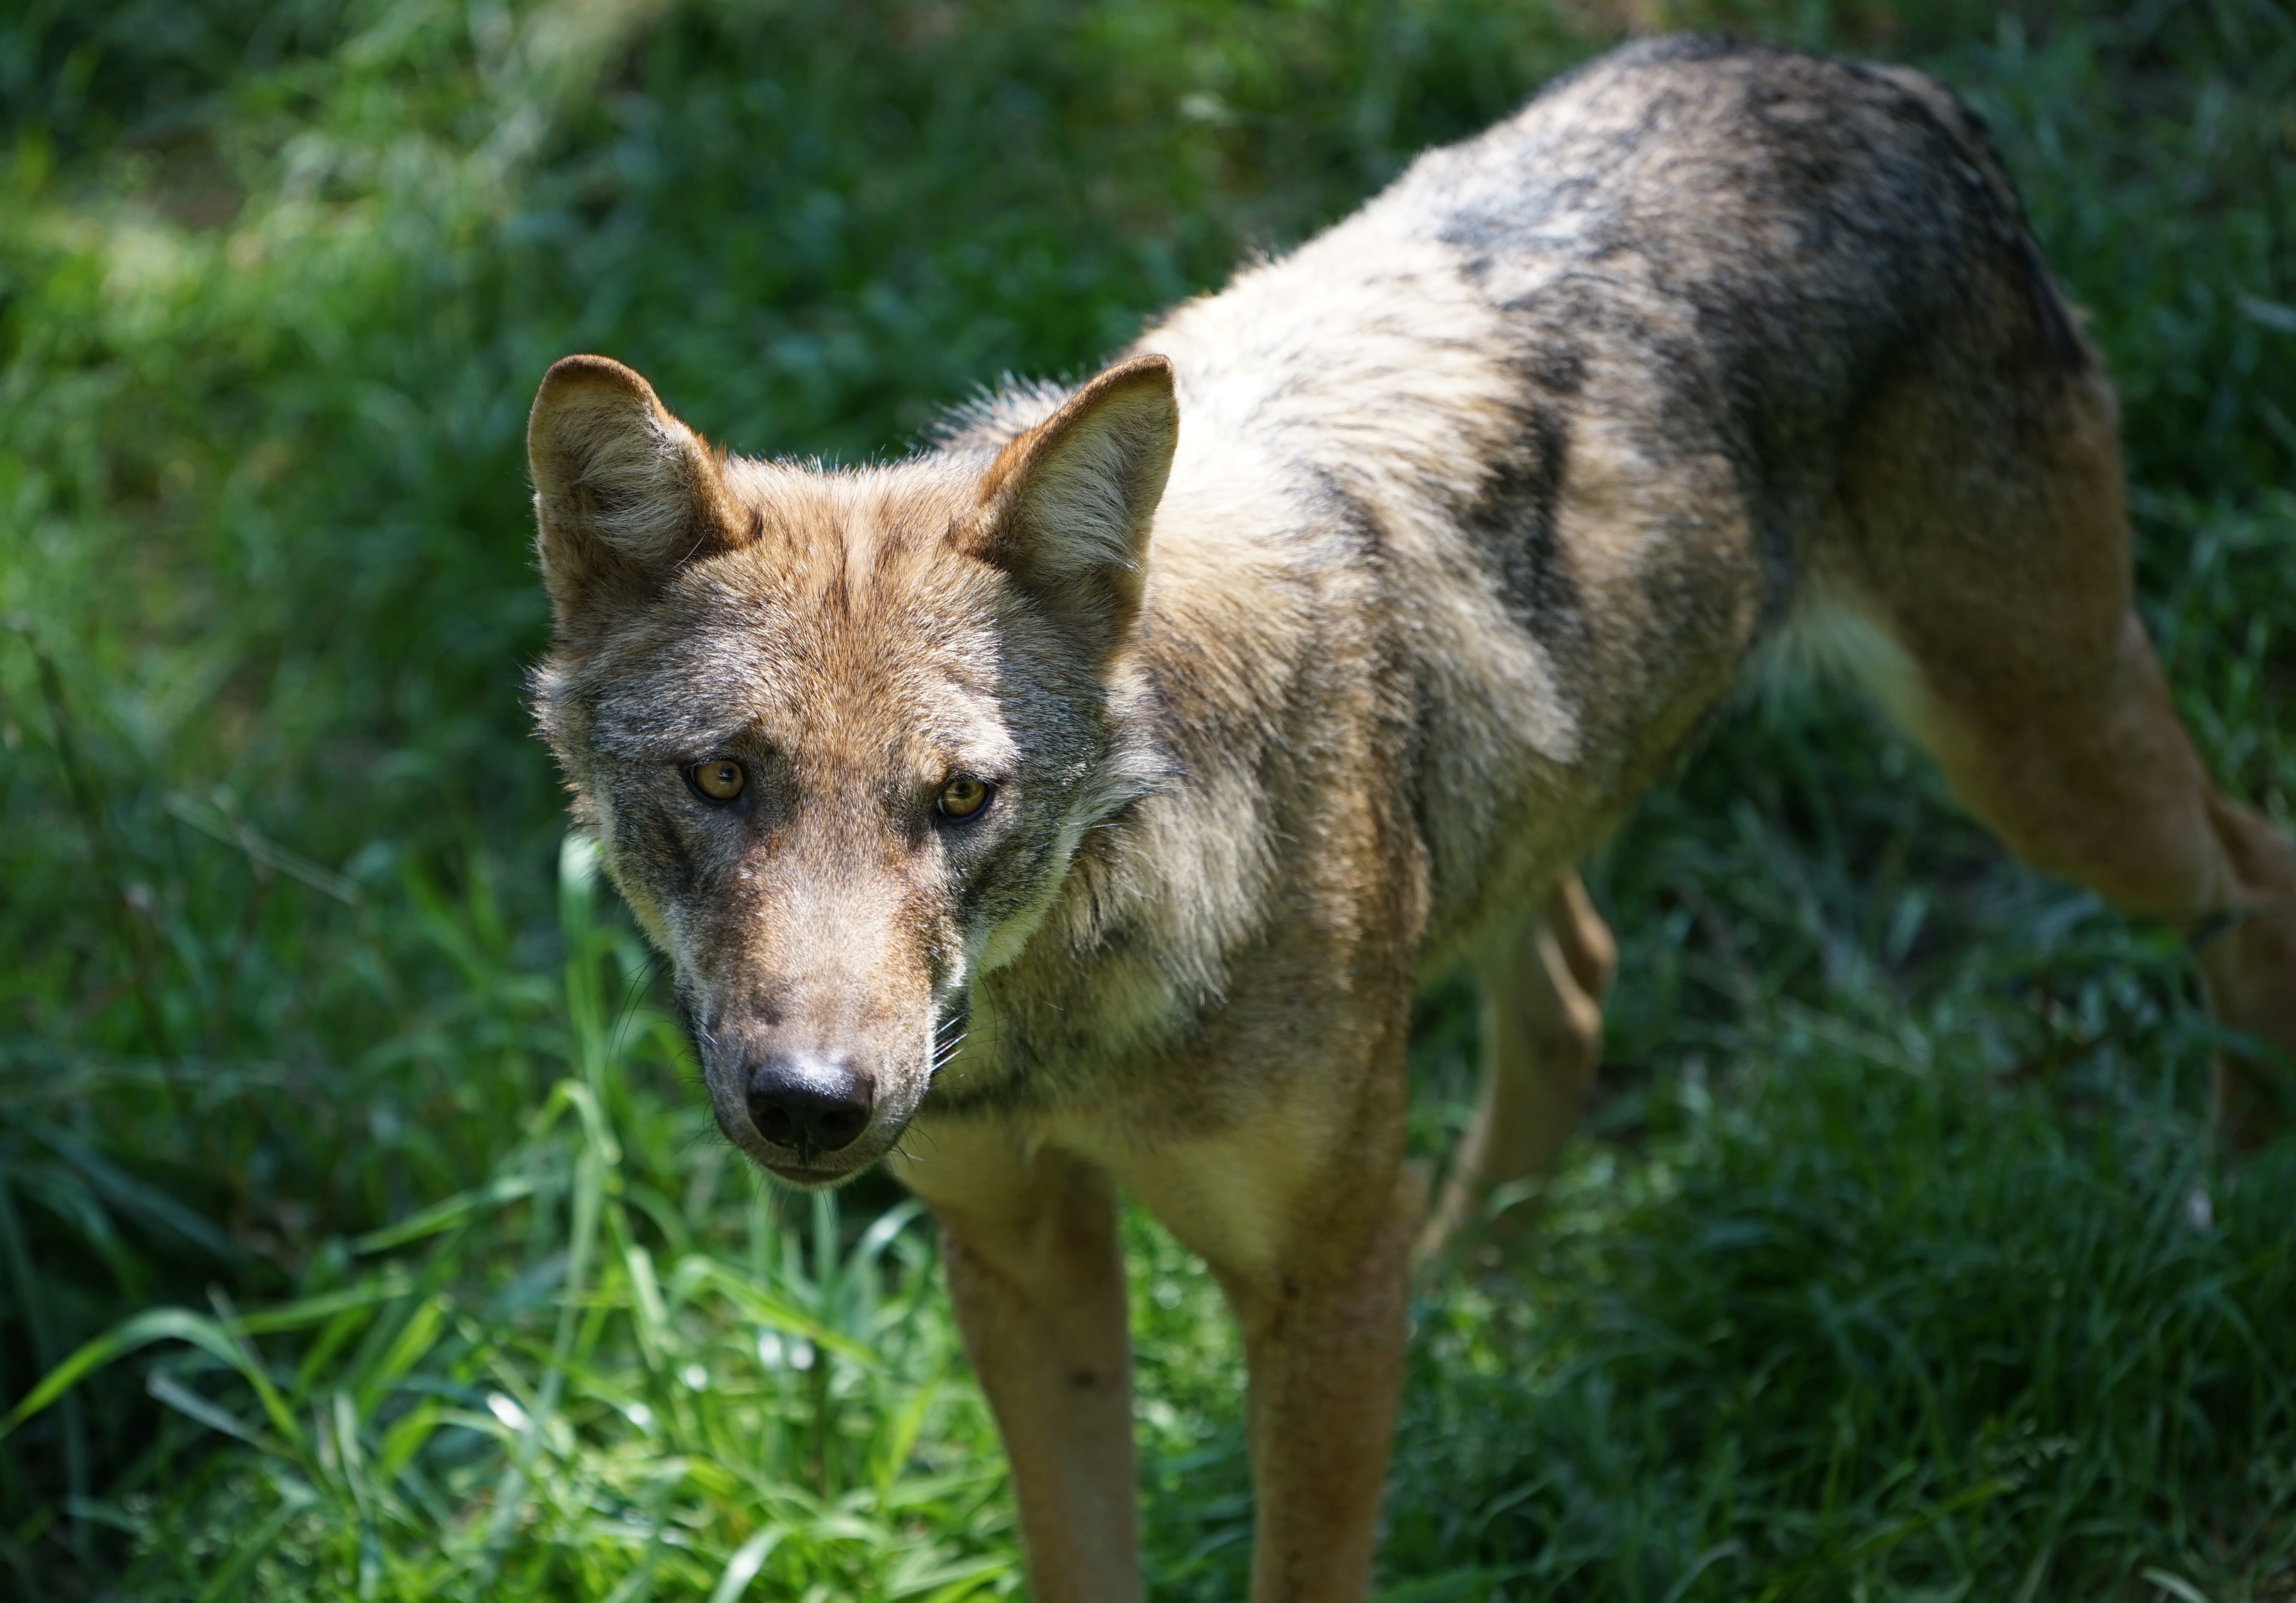
cute, canine, wildlife, zoo, mammal, wolf, predator, coyote, fauna, vertebrate, hunter, dog breed, wildlife photography, styria, carnivores, deer park, margit wallner, jackal, mautern, wild mountain, dingo, dog like mammal, red wolf, kit fox, saarloos wolfdog, wolfdog, czechoslovakian wolfdog, carnivoran, canis lupus tundrarum, dhole